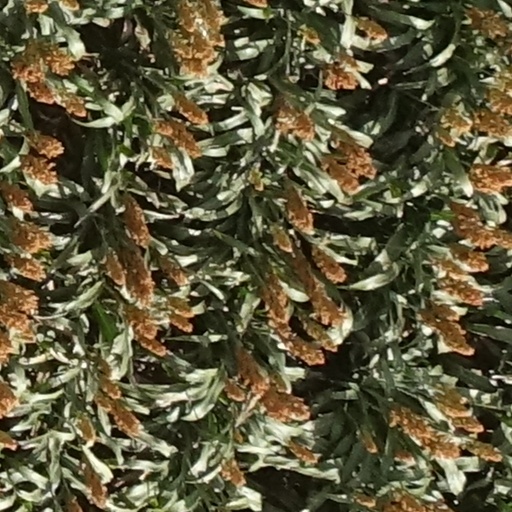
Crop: sorghum